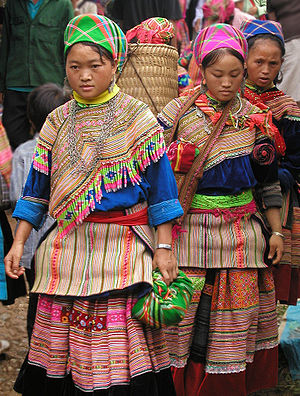
Hmong
Hmong kvinder i farverige egnsdragter på markedet i Coc Ly i Sapa provinsen i Vietnam
Hmong eller Hmong-folket er en befolkningsgruppe som lever i de bjergrige egne af Sydøstasien, i det og i mindre omfang også i Burma. Hmong-folket stammer oprindeligt fra det sydlige Kina, hvorfra nogle udvandrede i det 18. århundrede og drog sydpå til bakke- og bjergområderne i den nordlige del af Sydøstasien. Der lever ca. 9,6 mio. Hmong i Kina ifølge folketællingen i 2000, hvortil kommer 1½-2 millioner i de øvrige lande.